Ayu sweetfish

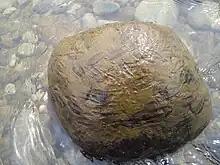

An omnivore, the ayu feeds on algae, crustaceans, insects, sponges, and worms. It feeds on algae that accumulates on the rocks, scraping it off the rocks with their saw-shaped teeth. Adults typically maintain a feeding territory, but the form restricted to lakes and associated streams is schooling.